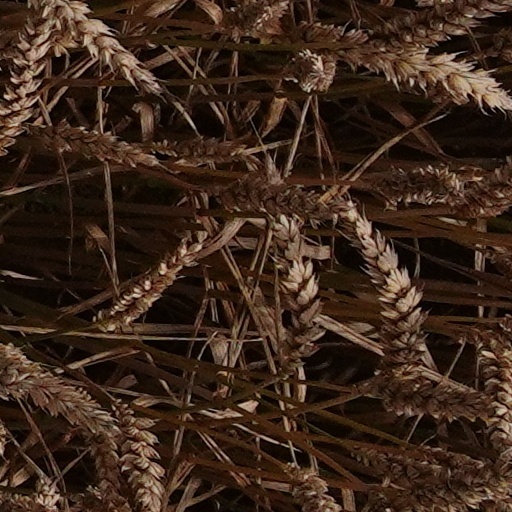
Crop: wheat